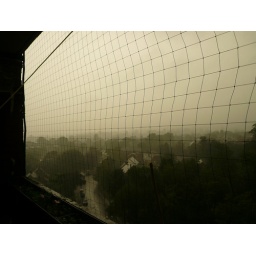
rain over forest hill